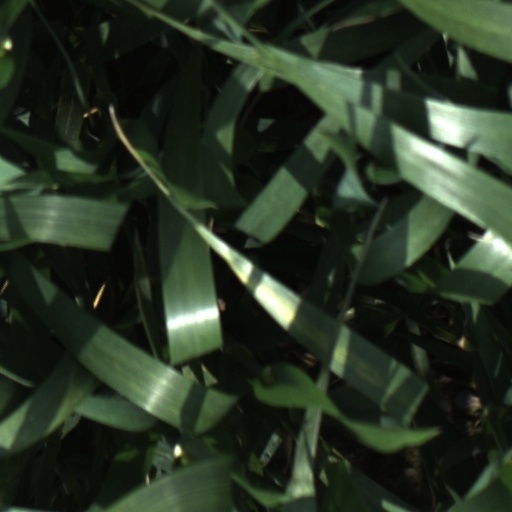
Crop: wheat